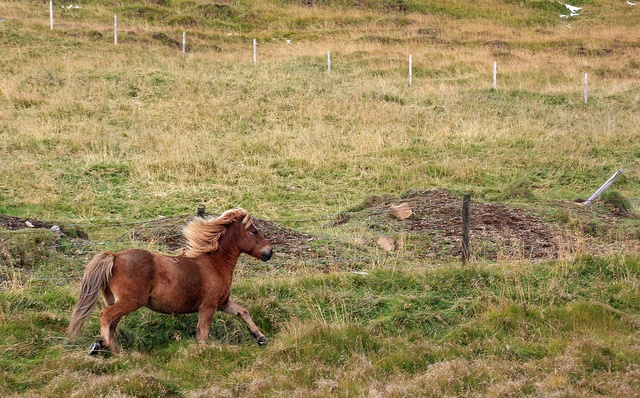
A horse runs quickly through a grassy field.
A horse running through an open field towards a fence
A pony runs facing the wind in a field.
A horse running in a fenced in grassy area.
a brown horse running in a field of grass